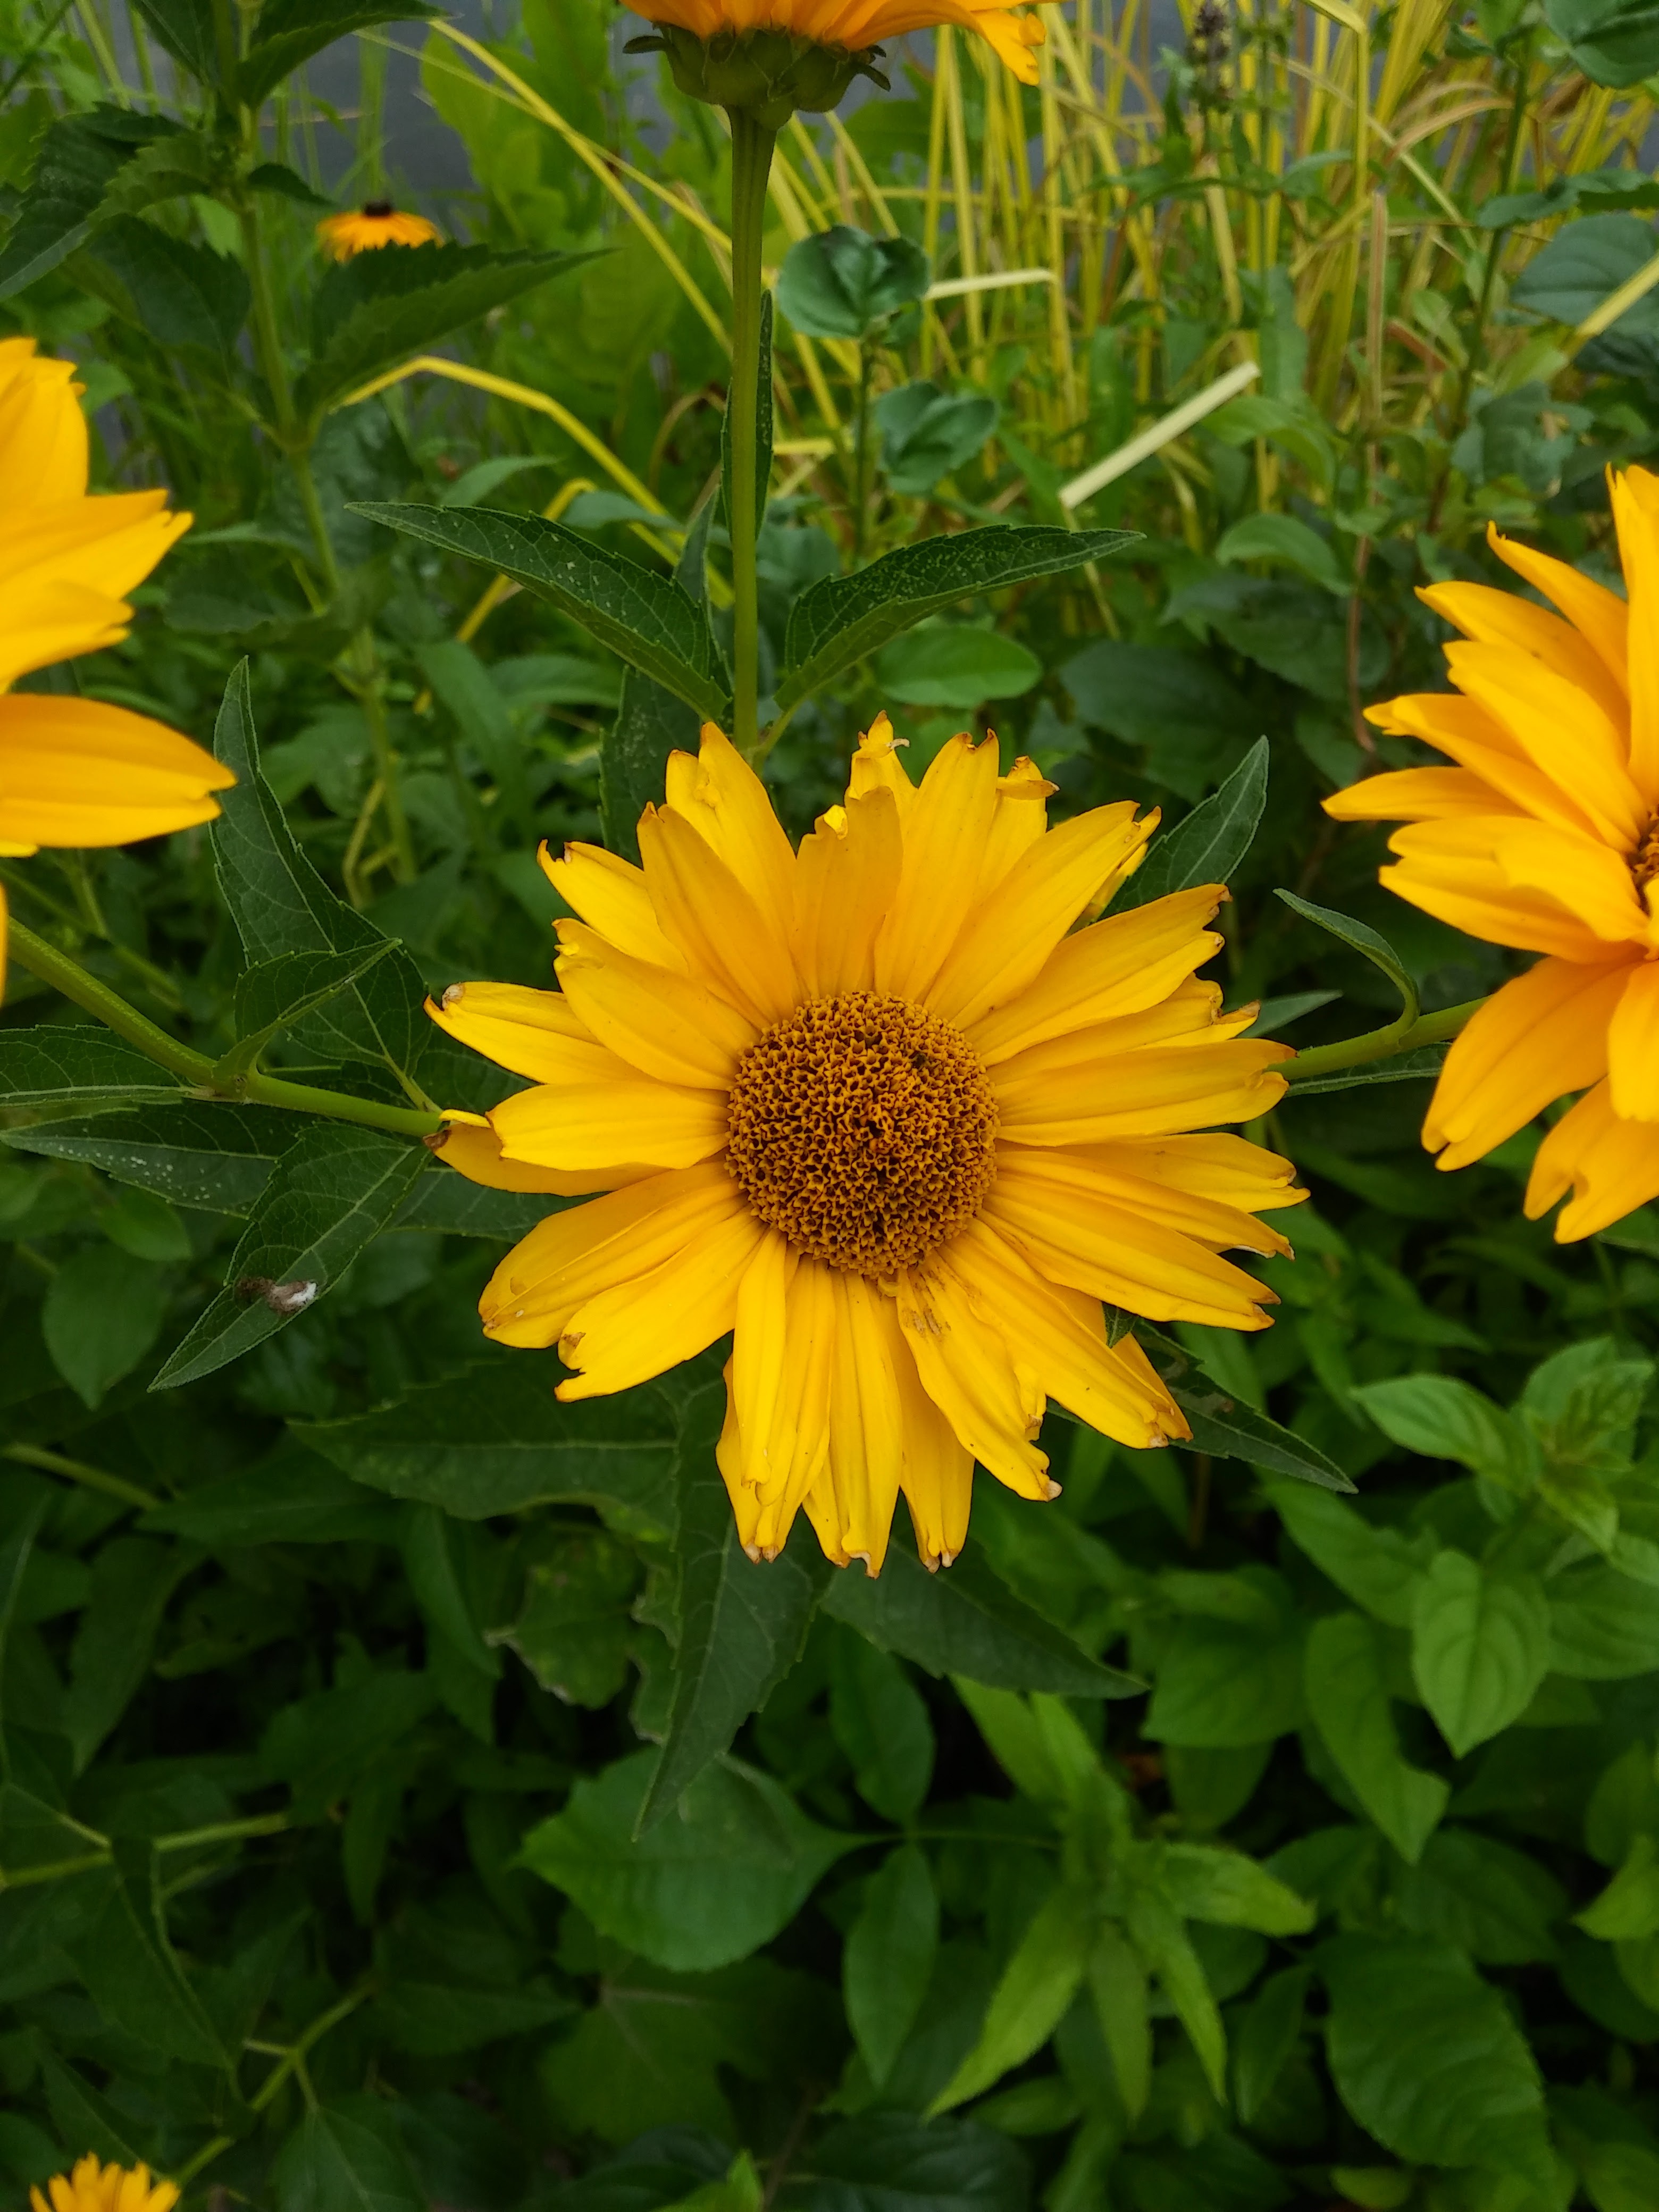
nature, plant, field, flower, petal, spring, herb, scenery, botany, yellow, flora, sunflower, wildflower, flowers, yellow flowers, flowering plant, daisy family, calendula, annual plant, land plant